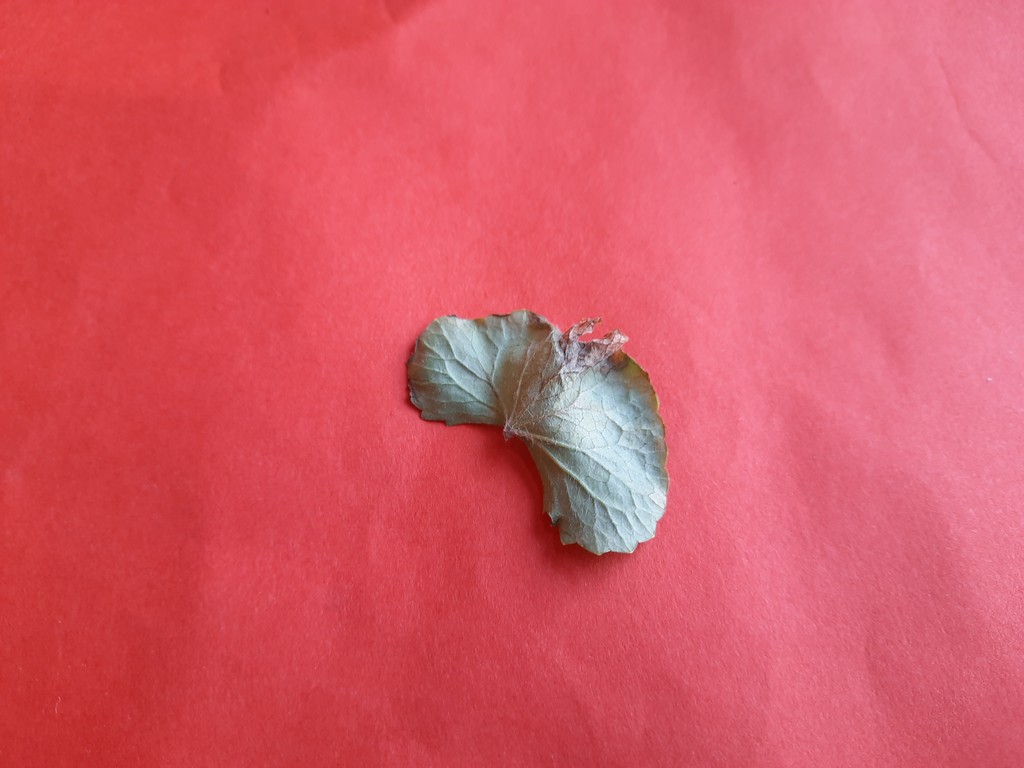
Label: Dried